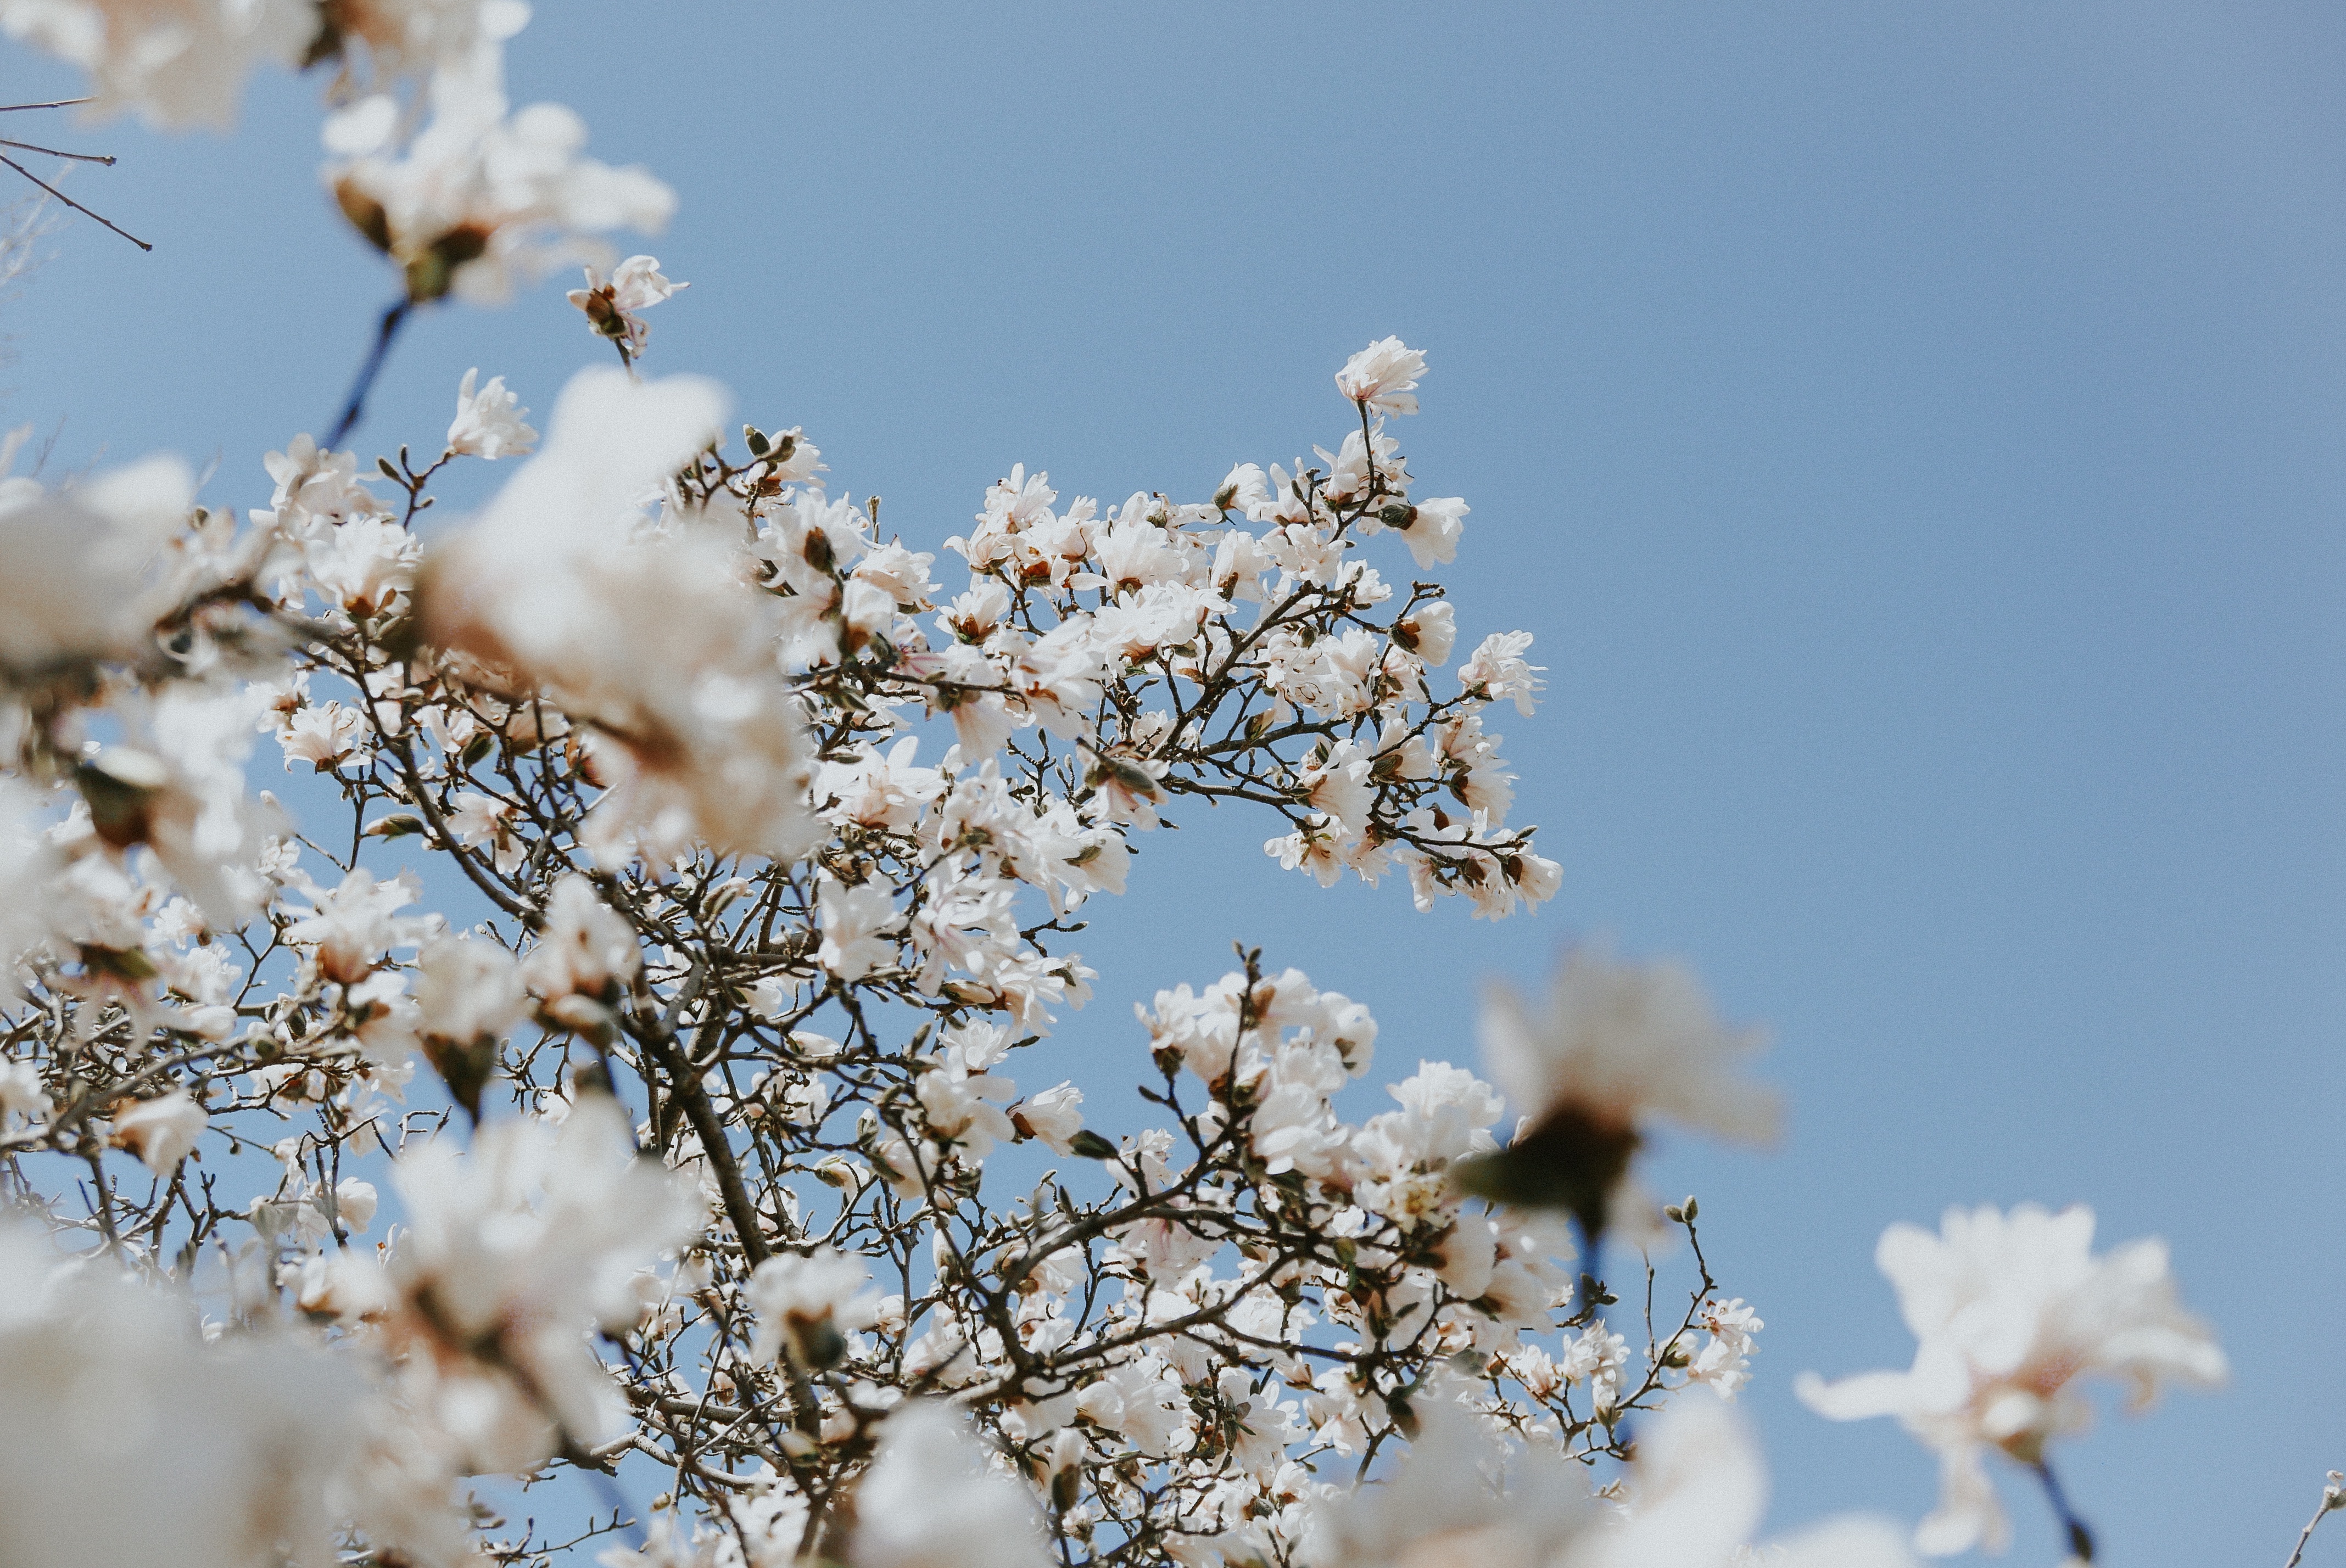
tree, branch, blossom, winter, plant, sky, flower, petal, frost, spring, produce, flora, season, cherry blossom, twig, freezing